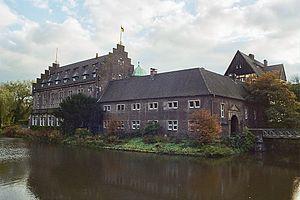
Gladbeck est une ville allemande située dans l'arrondissement de Recklinghausen et le district de Münster, en Rhénanie-du-Nord-Westphalie.
Le château de Wittringen est un Wasserschloss, c’est-à-dire un château fortifié entouré d’eau, situé dans l’État de Rhénanie-du-Nord-Westphalie en Allemagne, près de Gladbeck.